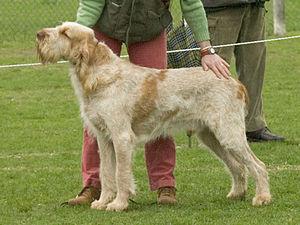
Le spinone est une race de chien originaire d'Italie. C'est un chien d'arrêt continental de type griffon et de grande taille avec une robe à poil dur qui existe en de nombreuses couleurs.